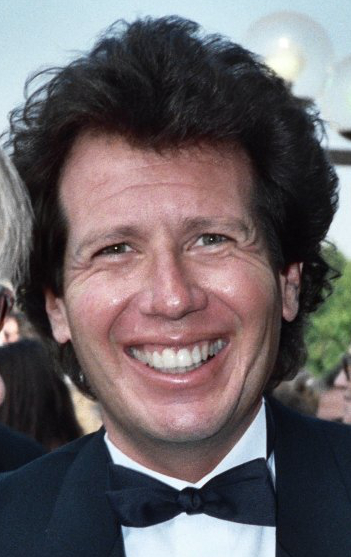
แกรี แชนดลิง

| name = Garry Shandling
| image = Garry Shandling at the 39th Emmy Awards cropped.jpg
| alt = Shandling smiling
| caption = Shandling at the 39th Primetime Emmy Awards in 1987
| birth_name = Garry Emmanuel Shandling
| birth_place = Chicago, Illinois, U.S.
| death_place = Santa Monica, California, U.S.
| alma_mater = University of Arizona
| domestic_partner = Linda Doucett (1987–1994)
| years_active = 1975–2016
| module = Infobox comedian|embed=yes
| medium = Stand-up comedy|Stand-up, film, television
แกรี เอมมานูเอล แชนดลิง (; 29 พฤศจิกายน พ.ศ. 2492 - 24 มีนาคม พ.ศ. 2559) เป็นนักแสดงตลก, นักแสดง, ผู้กำกับ, นักเขียน และโปรดิวเซอร์ชาวอเมริกัน ผลงานที่เป็นที่รู้จักดีที่สุดสองชิ้นของเขา ได้แก่ "It's Garry Shandling's Show" และ "The Larry Sanders Show"
== อ้างอิง ==
หมวดหมู่:จักรวาลภาพยนตร์มาร์เวล
หมวดหมู่:มาร์เวลสตูดิโอส์
หมวดหมู่:บุคคลจากชิคาโก